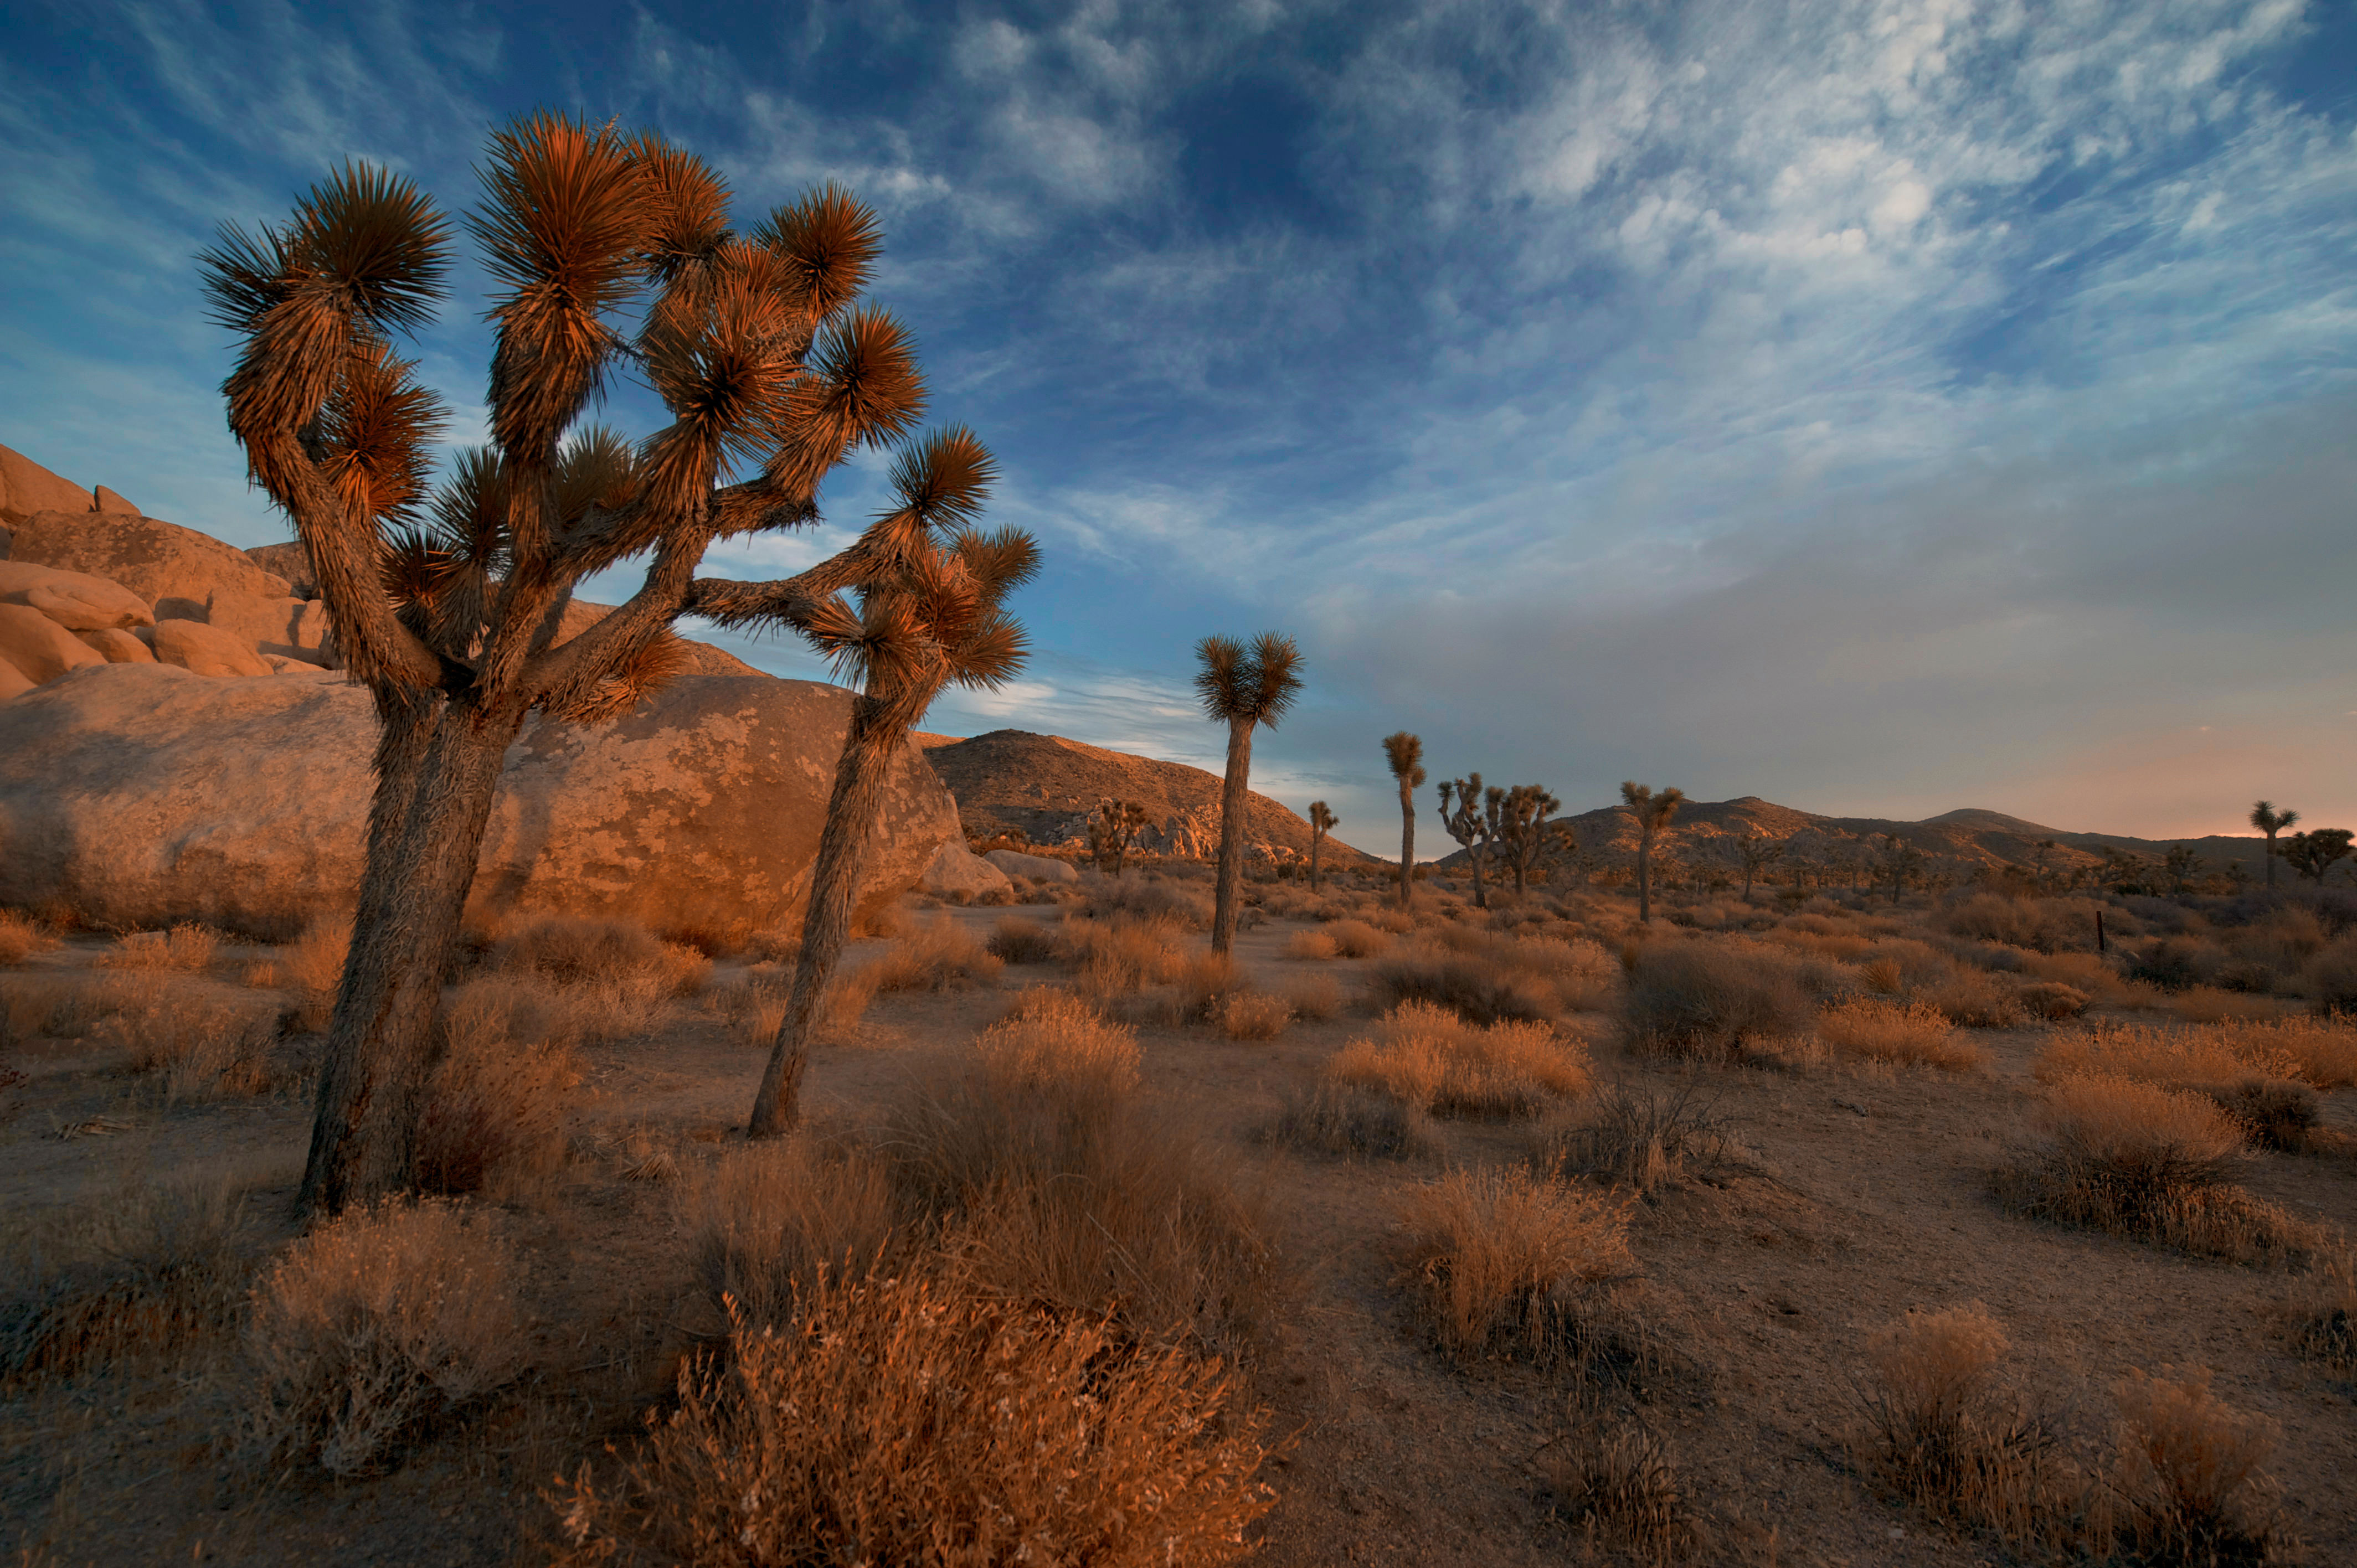
landscape, tree, nature, sand, rock, wilderness, mountain, cactus, cloud, sky, sunrise, sunset, prairie, morning, hill, arid, desert, dawn, barren, valley, dry, dusk, evening, autumn, soil, season, savanna, rocks, outdoors, daylight, bushes, boulders, plateau, mojave, ecosystem, yucca, landform, natural environment, geographical feature, aeolian landform, mountainous landforms